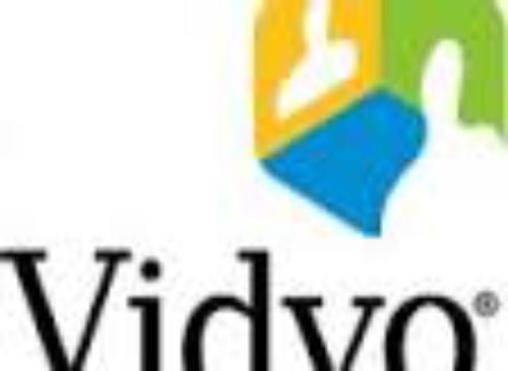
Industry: Others